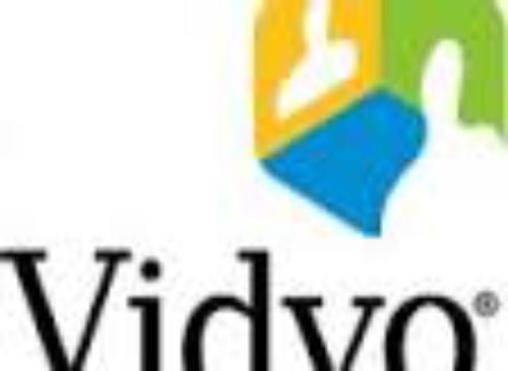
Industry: Others